The Danny Kaye Show

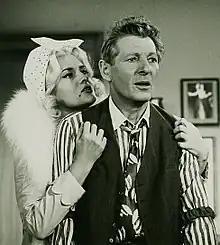
Joyce Van Patten & Danny Kaye in "The Danny Kaye Show" (1965)

The Danny Kaye Show is an American variety show, hosted by the stage and screen star Danny Kaye, which aired on Wednesday nights from September 25, 1963, to June 7, 1967, on the CBS television network. Directed by Robert Scheerer, it premiered in black-and-white. It switched to color broadcasts in the fall of 1965. At the time, Kaye was at the height of his popularity. He starred in a string of successful 1940s and 1950s musical comedy features, made numerous personal appearances at venues such as the London Palladium, and his rare selective visits to the small screen were considered major events. With his recent motion pictures considered disappointments, three triumphant early 1960s television specials led the way to this series. Prior to his film and television career, Kaye had made a name for himself with his own radio show, also titled "The Danny Kaye Show". He made numerous guest appearances on other comedy and variety radio shows and headlined in several major Broadway musical revues throughout the 1940s.